University of Europe for Applied Sciences

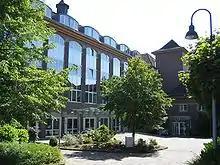
UE's Iserlohn campus

Before its merger into what is now the University of Europe for Applied Sciences, the Business and Information Technology School (known informally as BiTS) was a state-approved, private higher education college (Hochschule). It was founded in 2000 by the German entrepreneur and author . The college's first and main campus was in a former British military hospital in Iserlohn. Initially, it taught business administration with a special emphasis on entrepreneurship, but over the years more and more subjects were added and the number of students grew steadily. In 2008, BiTS was bought by Laureate Education and established branches in Berlin in 2012 and Hamburg in 2013. In 2013 it had a total enrollment of approximately 1800 students, but by 2016 its numbers had begun to fall. It was at this point that Laureate Education initiated its merger with another Laureate-owned college, Berliner Technische Kunsthochschule, into the University of Applied Sciences Europe. Laureate then began looking for a buyer for the newly formed institution. Alumni of the Business and Information Technology School include the German politician Paul Ziemiak.